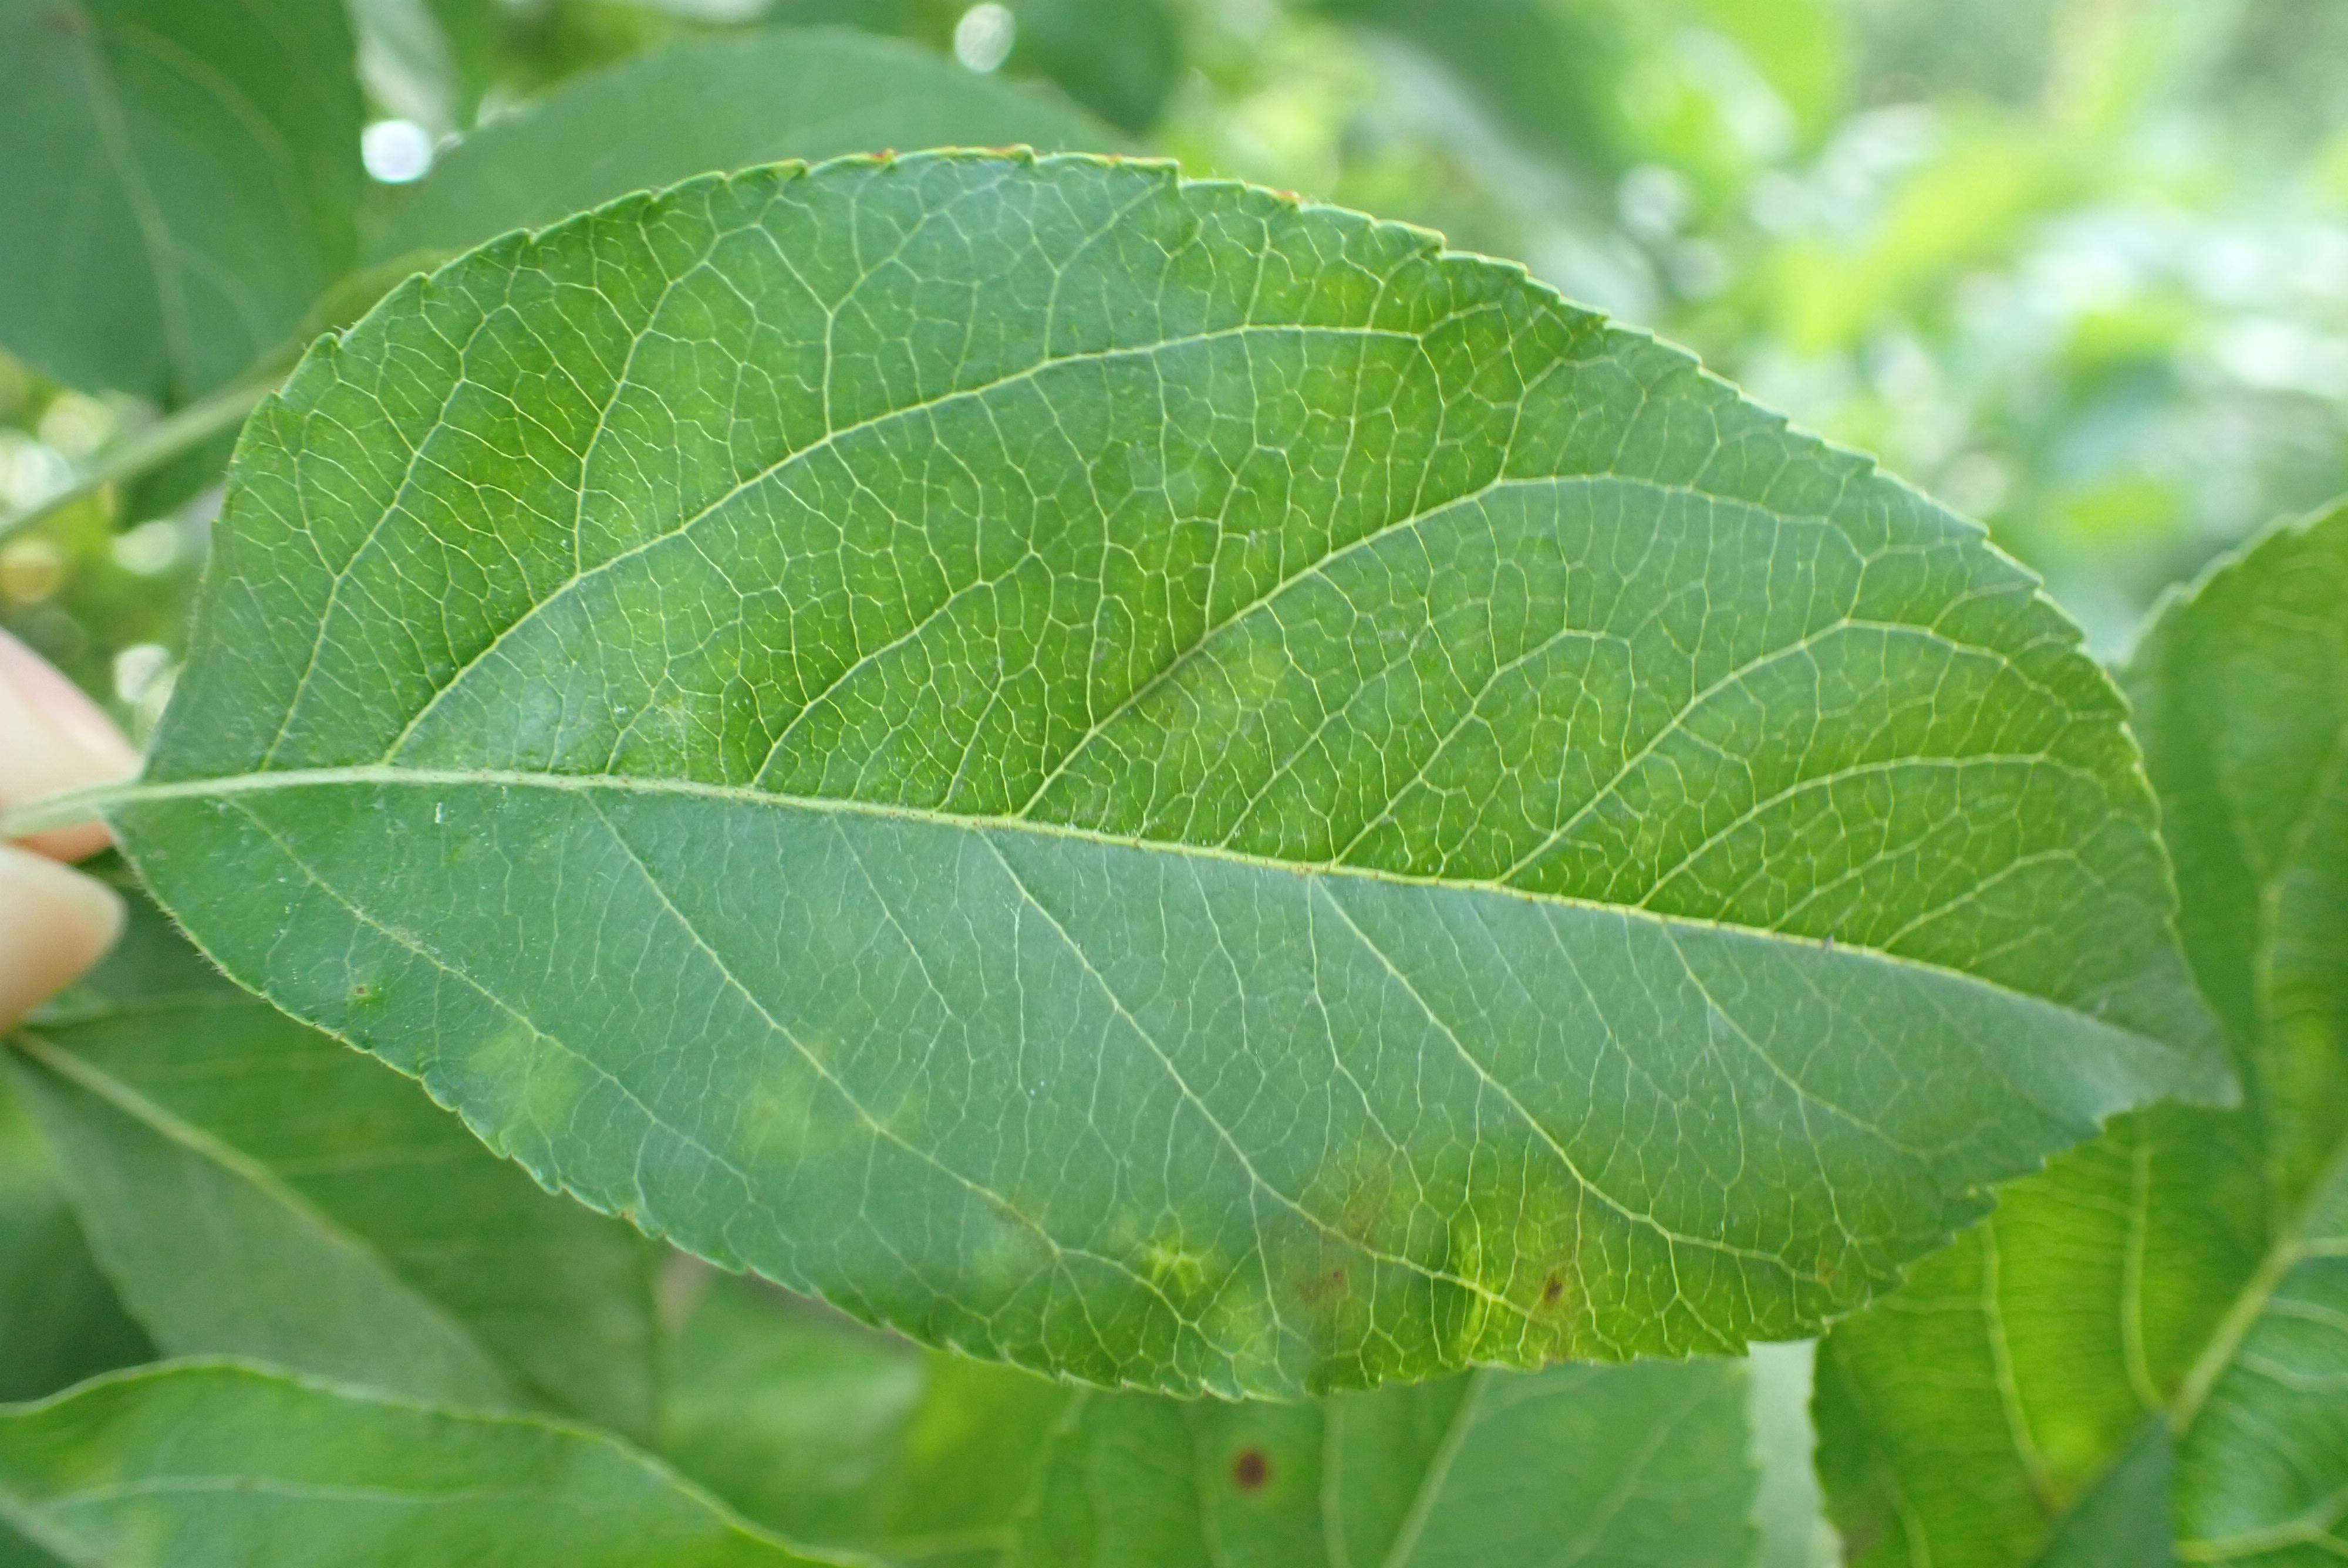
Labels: scab